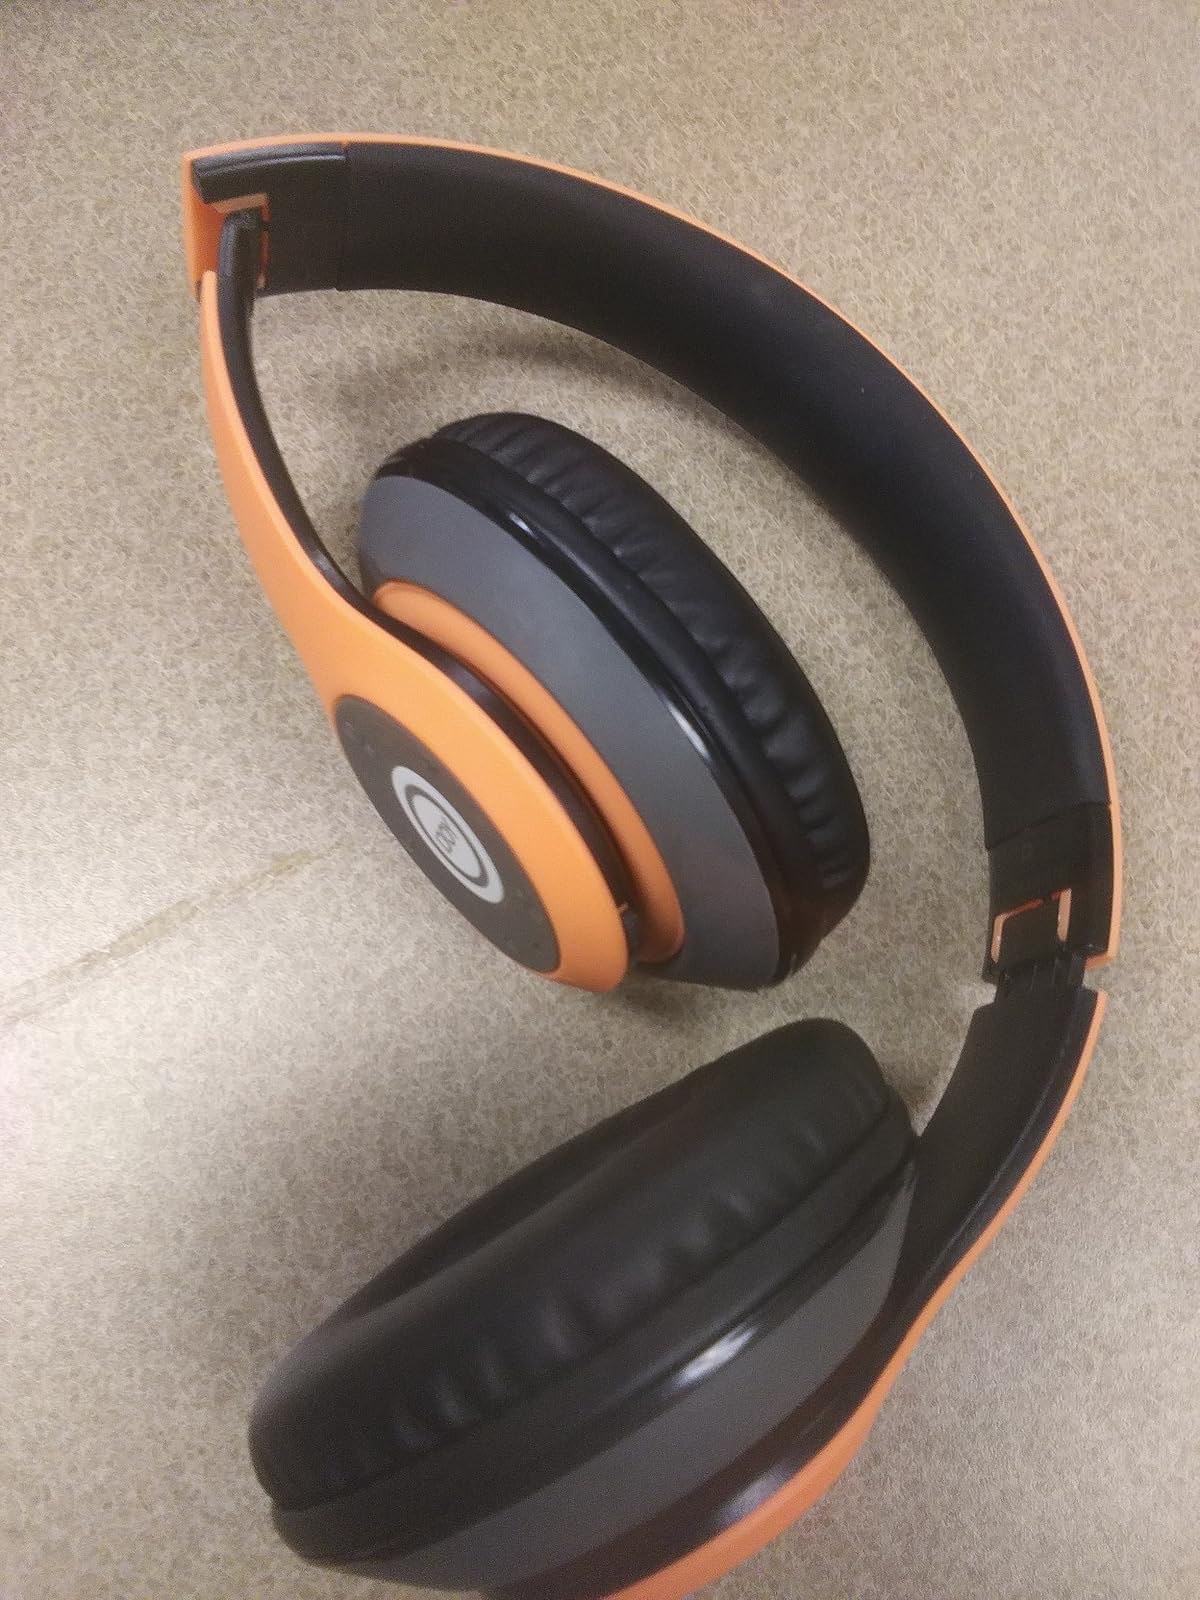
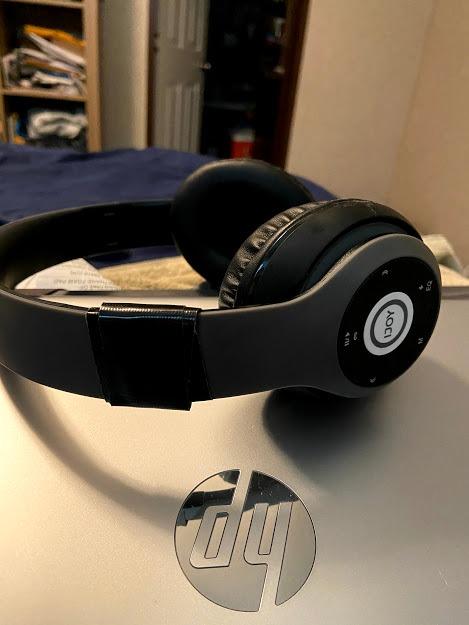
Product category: headphones
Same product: no